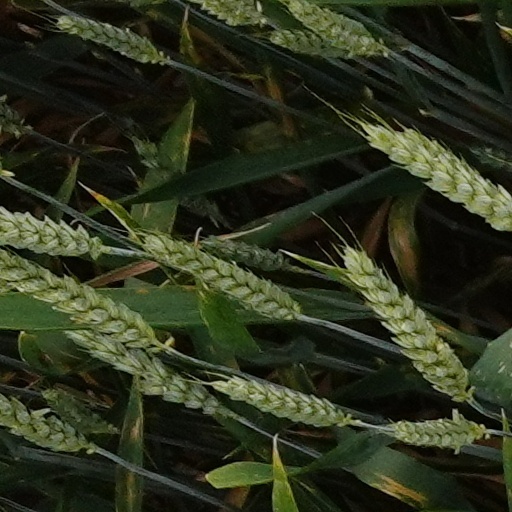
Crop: wheat